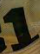
Number: 1